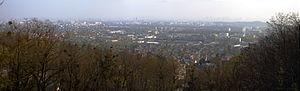
Vue panoramique de la vallée de Montmorency et Paris prise de la terrasse des châtaigniers à Andilly (Val-d'Oise), France
La vallée de Montmorency est une petite région naturelle située au nord-ouest de Paris dans le département du Val-d'Oise, région Île-de-France.